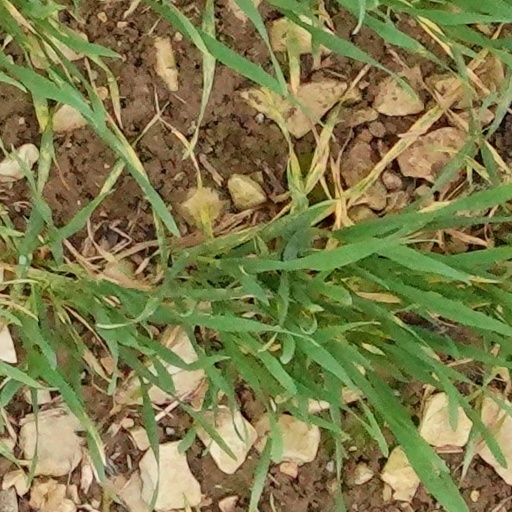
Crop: wheat